2008 North American SuperLiga final

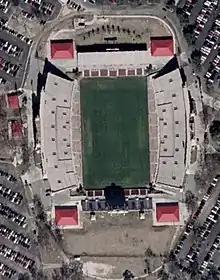
An aerial view of Robertson Stadium, which hosted three games in the 2008 SuperLiga

The Dynamo next played Chivas de Guadalajara on July 15, again at Robertson Stadium. The match was played in front of 28,723 spectators, the fourth-largest crowd ever at the venue. The Dynamo were missing Brian Ching and Holden due to injury, as well as De Rosario due to suspension. The lone goal in the contest was scored by Chivas's Omar Arellano in the 71st minute. Chivas won the match 1–0, giving them a perfect record up to that point in the competition.